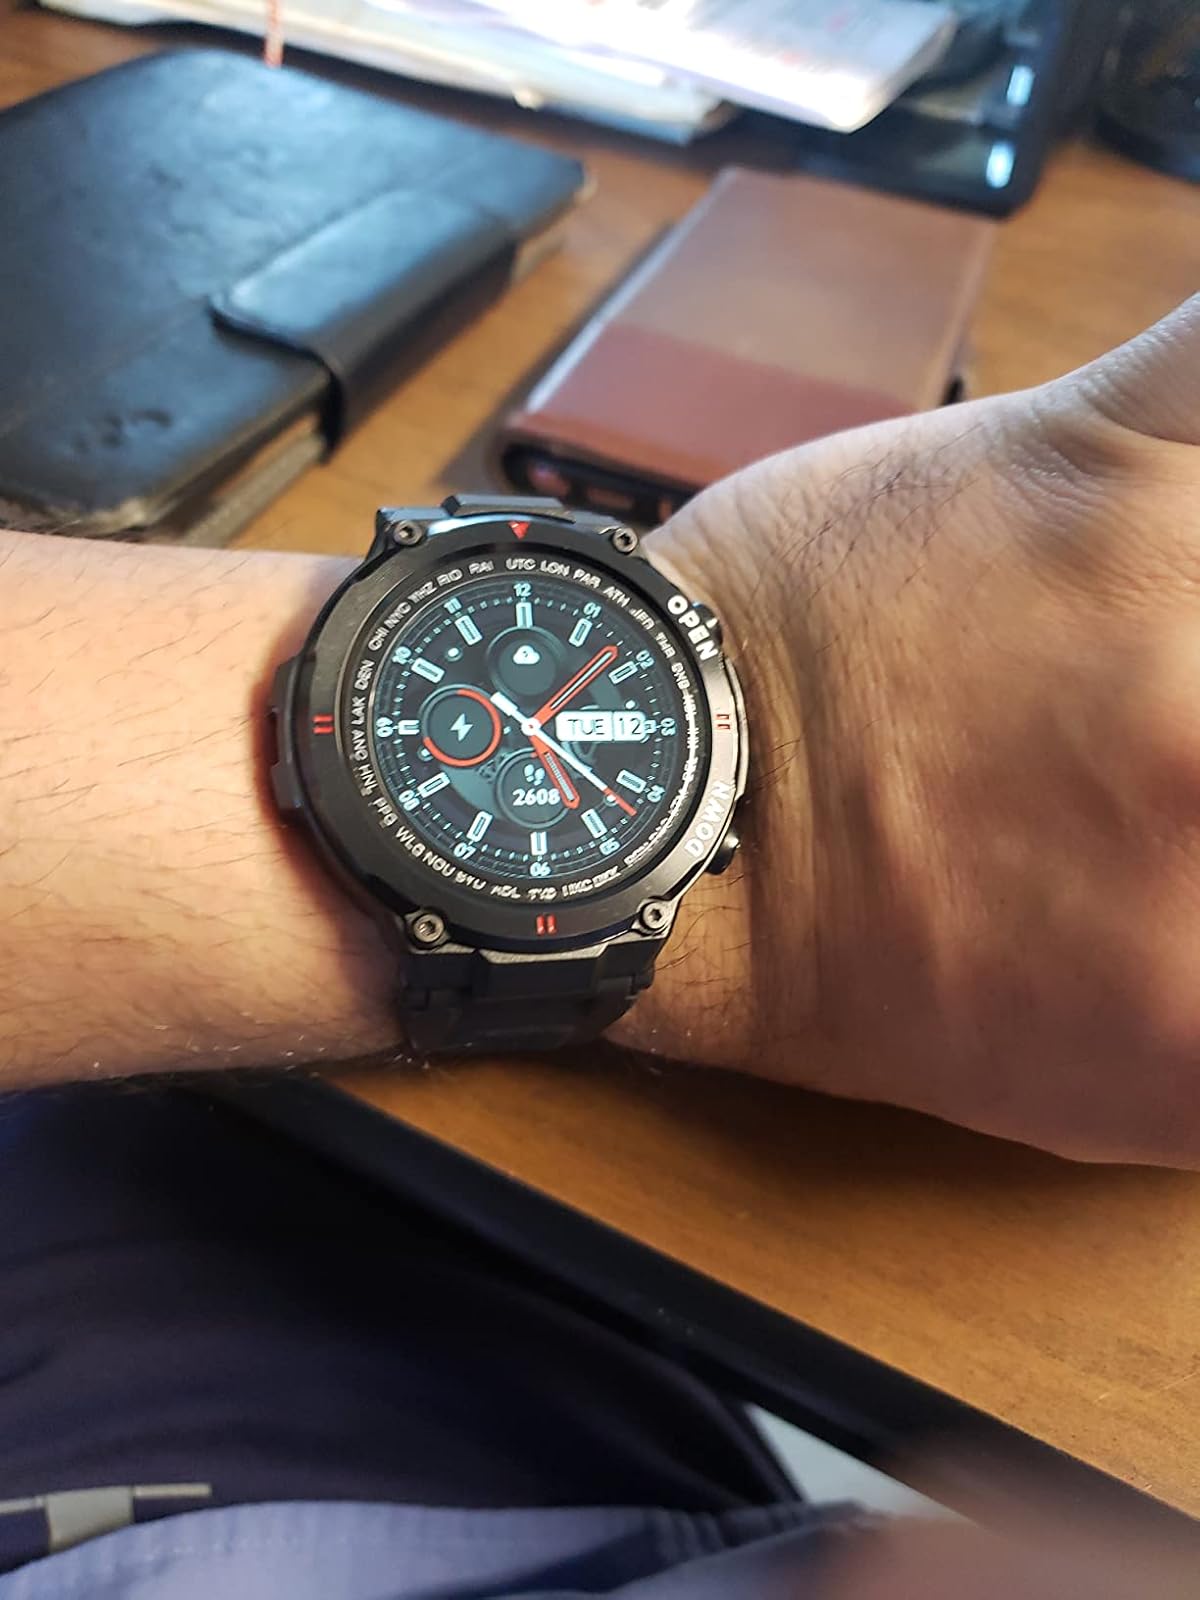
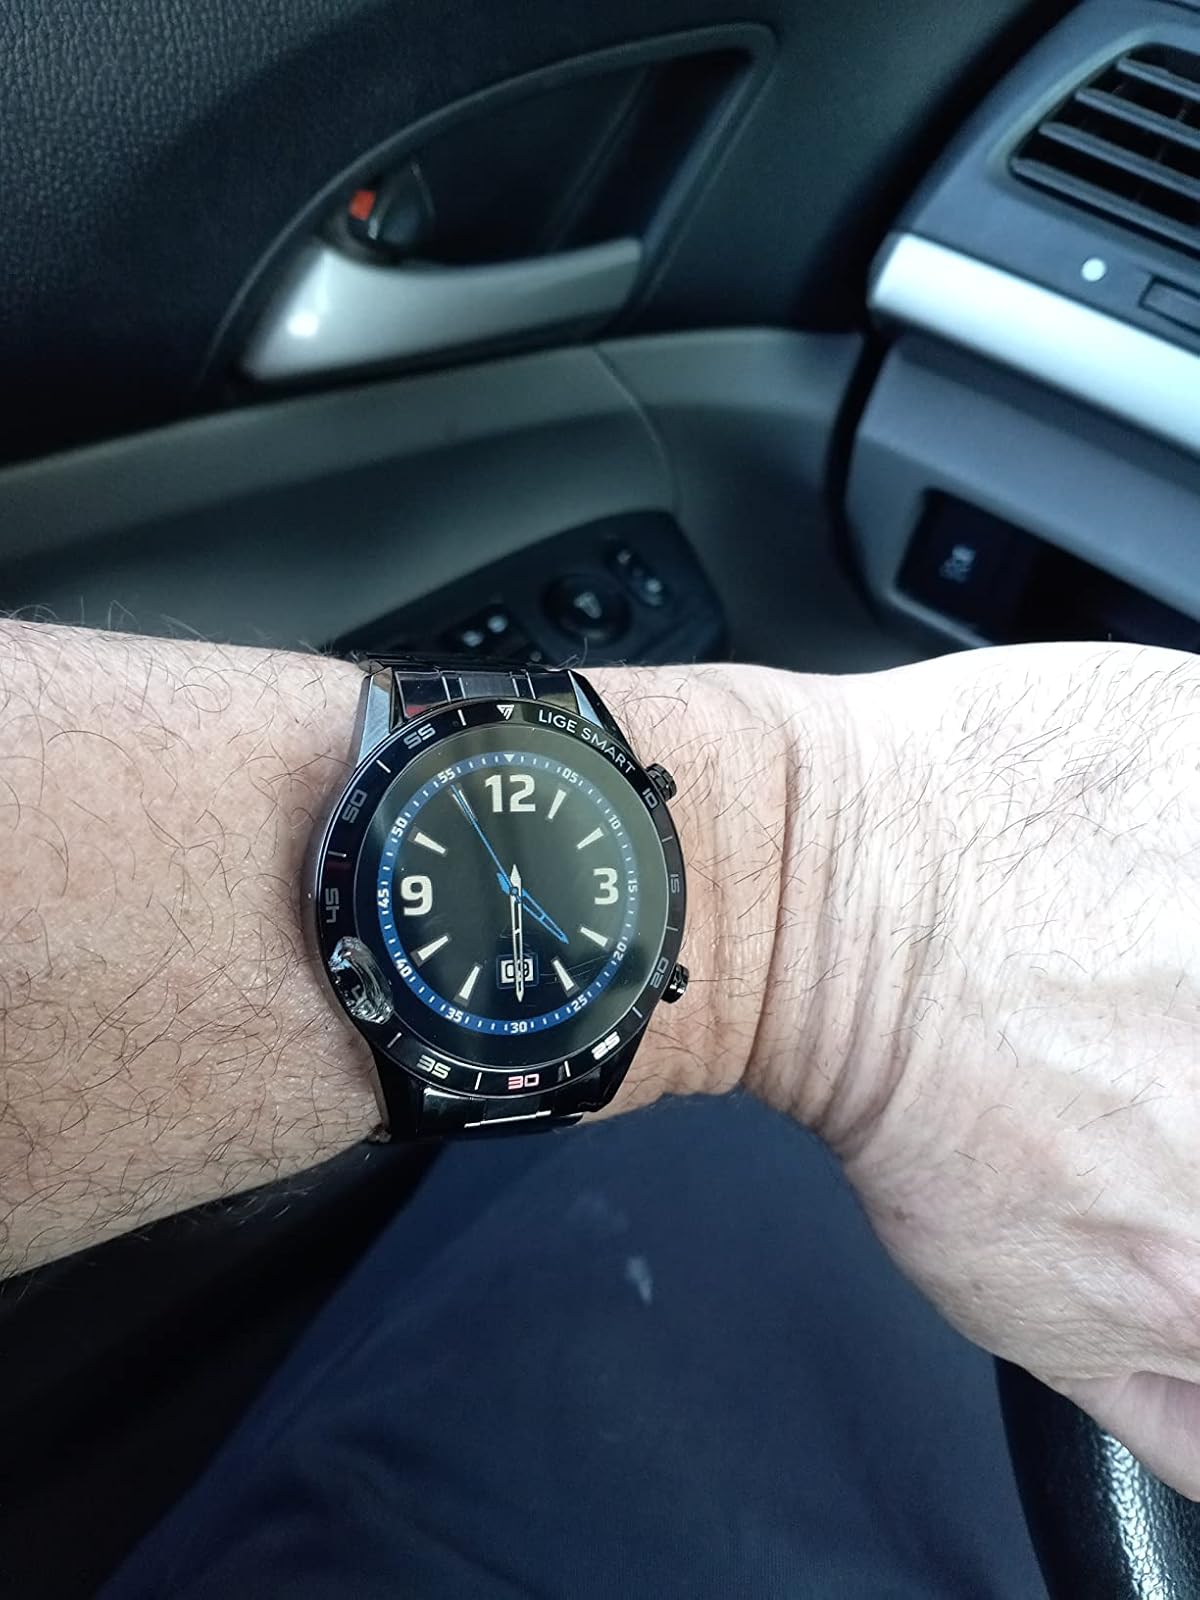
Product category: smartwatch
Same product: no